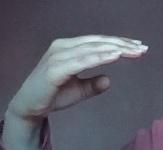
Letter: jeem